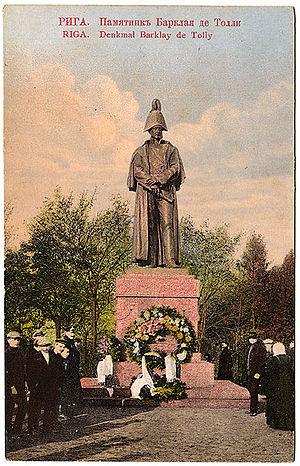
Le prince Michel Barclay de Tolly, connu en Russie sous le nom de Mikhaïl Bogdanovitch Barclay de Tolly, né le 24 décembre 1761 à Pomautsch en Livonie d’une famille germano-balte originaire d’Écosse, et mort le 26 mai 1818 à Insterbourg en Prusse, est un feld-maréchal russe.